Describe the emotion expressed in this image:  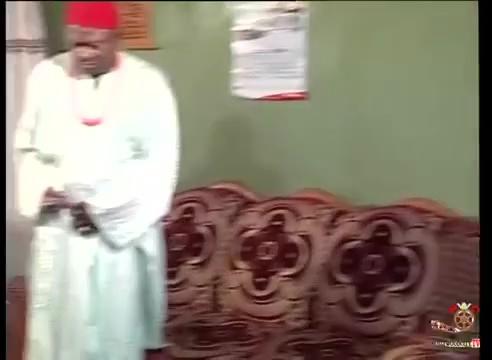
This person displays Pain, valence and arousal with low intensity.